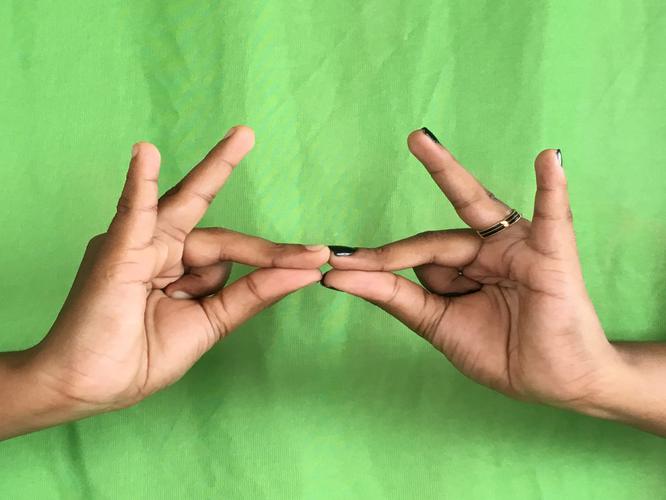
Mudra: Sakata
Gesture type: double_hand